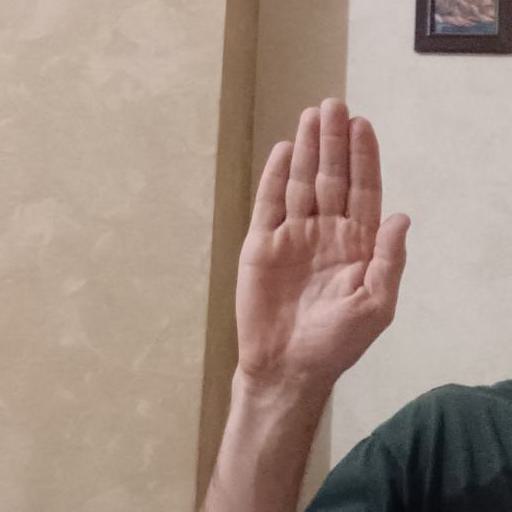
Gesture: stop